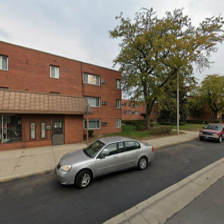
Label: streetView